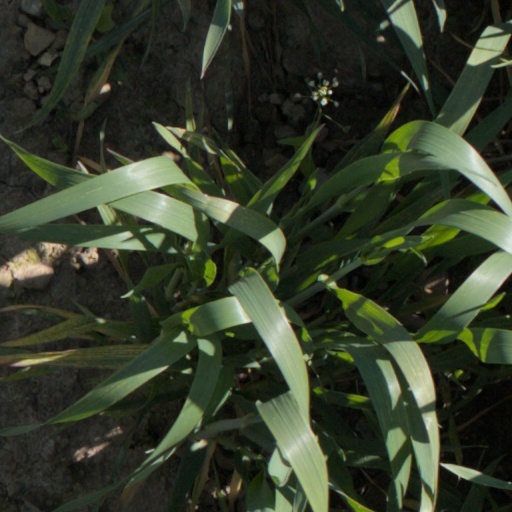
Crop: wheat